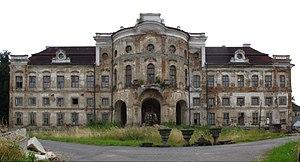
Týnec est une commune du district de Klatovy, dans la région de Plzeň, en République tchèque. Sa population s'élevait à 340 habitants en 2017.